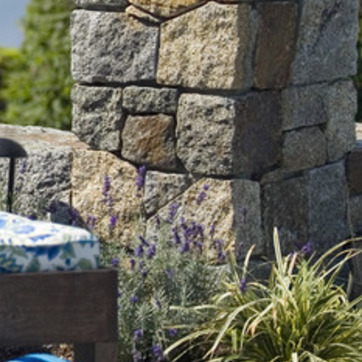
Material: stone